Edict of Expulsion

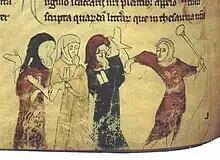
Jews wearing Jewish badges and being beaten by English people as they are forced to leave.

The Edict of Expulsion was a royal decree expelling all Jews from the Kingdom of England that was issued by Edward I on 18 July 1290; it was the first time a European state is known to have permanently banned their presence. The date of issuance was most likely chosen because it was a Jewish holy day, the ninth of Ab, which commemorates the destruction of Jerusalem and other disasters the Jewish people have experienced. Edward told the sheriffs of all counties he wanted all Jews expelled before All Saints' Day (1 November) that year.